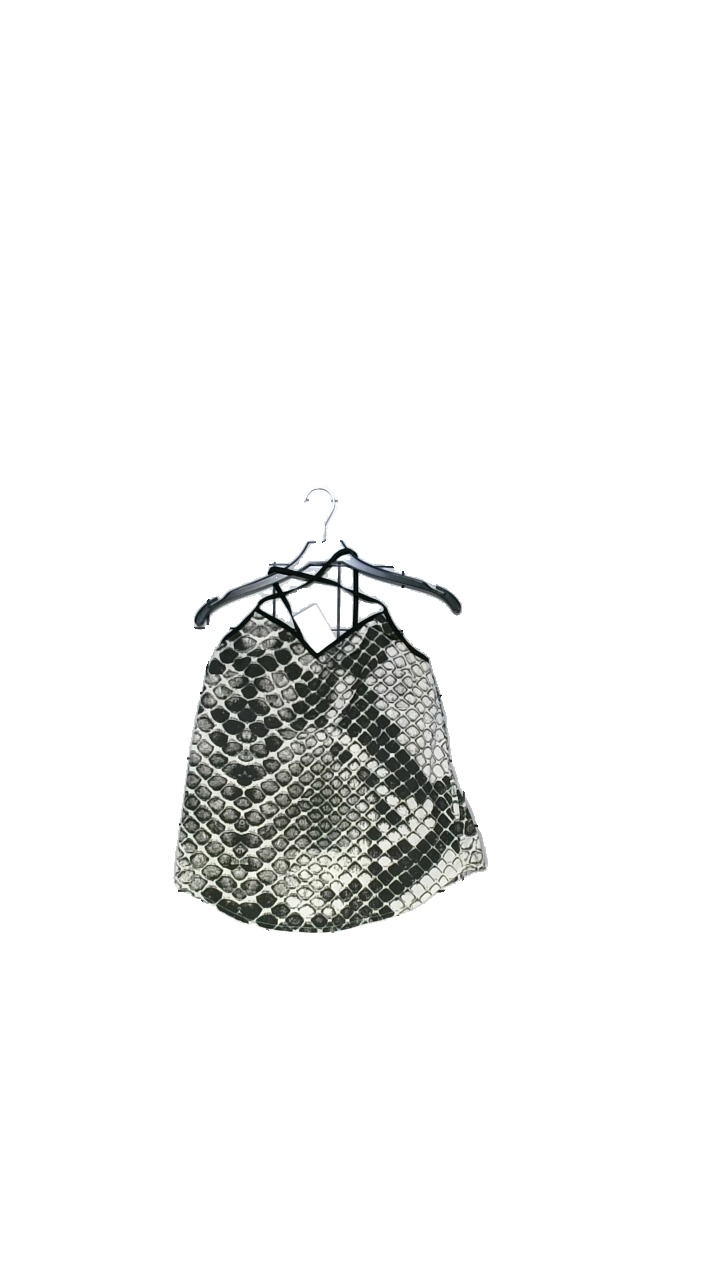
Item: Top (Ladies)
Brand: Noisy May
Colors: Grey, White, Multicolor
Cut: Regular
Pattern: Animal print
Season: Summer
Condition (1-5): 3
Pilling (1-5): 4
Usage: Reuse
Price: <50